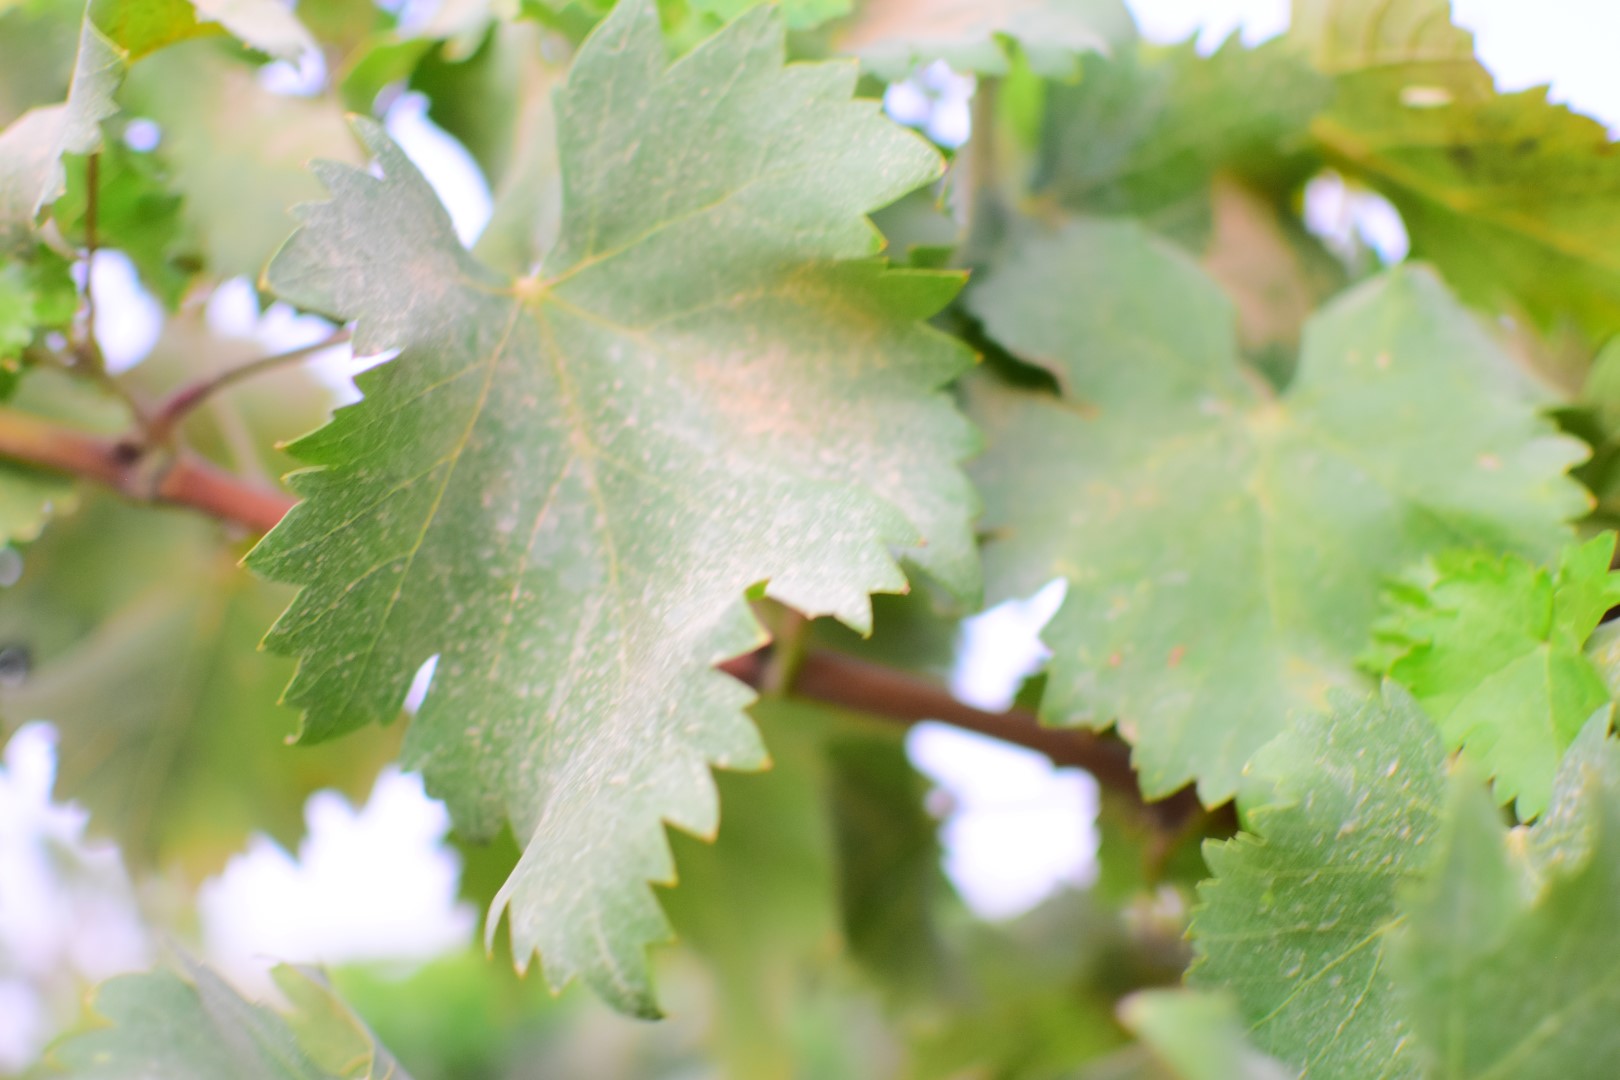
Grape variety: Shdah